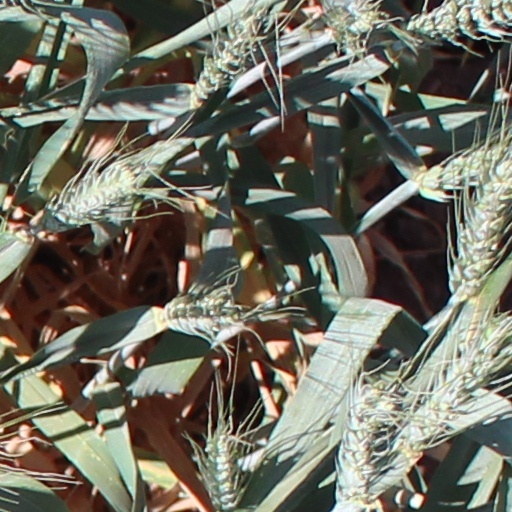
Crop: wheat